Miloon Kothari

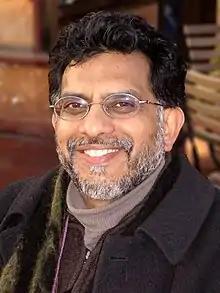
Kothari in 2008

Miloon Kothari is an Indian scholar and activist who served from 2000 to 2008 as the United Nations Special Rapporteur on adequate housing with the Human Rights Council. From 2015 to 2022, he was the President of UPR Info. He was convener of the Working Group on Human Rights in India and the UN (WGHR) from 2009 to 2014, an Indian human rights coalition that notably focuses on the Universal Periodic Review. He is the founder of the Delhi-based Housing and Land Rights Network (HLRN), which aims to work toward the "realization of the human rights to adequate housing and land." He is serving as a member of the UN Commission of Inquiry on the Occupied Palestinian Territory, including East Jerusalem, and Israel till October 30, 2025.